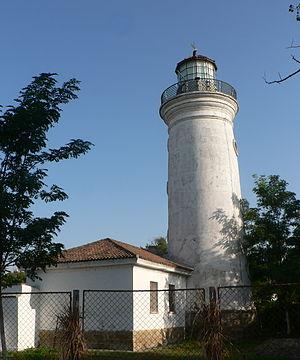
Sulina est une ville portuaire de Roumanie, située sur le bras danubien du même nom, aux bouches du Danube, ouvrant sur la mer Noire.